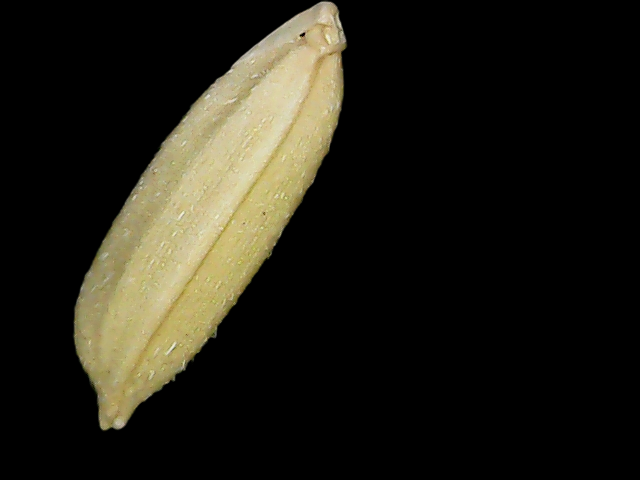
Rice variety: Bd30